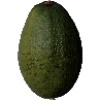
Label: Avocado 1